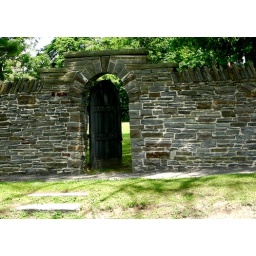
this arched gateway sits in an old stone wall on the outskirts of the village of Cooperstown, New York